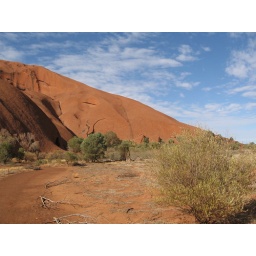
the rock in the morning sun. uluru base walk. ayers rock, nt.